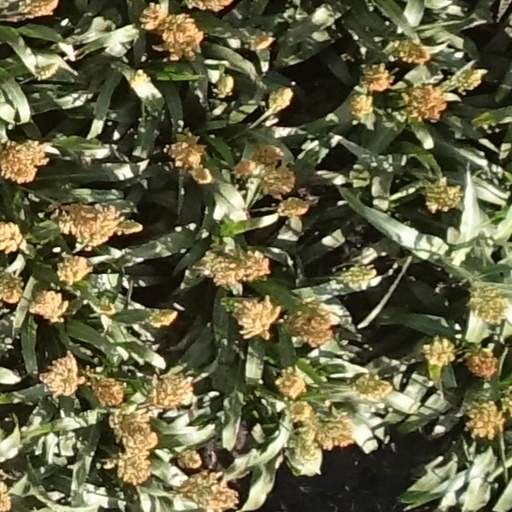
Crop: sorghum